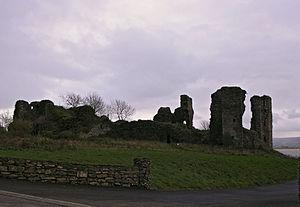
Cette liste non exhaustive répertorie les principaux châteaux en Irlande.